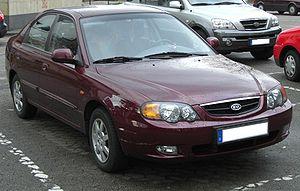
La Kia Sephia est une automobile compacte produite par le constructeur automobile sud-coréen Kia Motors entre 1992 et 2003 sous 2 générations et. Sa remplaçante est la Kia Cerato.